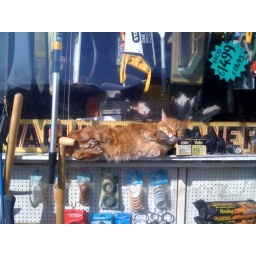
A ginger cat sleeping in the front window of Hora's Hardware Store in Richmond on a sunny afternoon in March 2010.